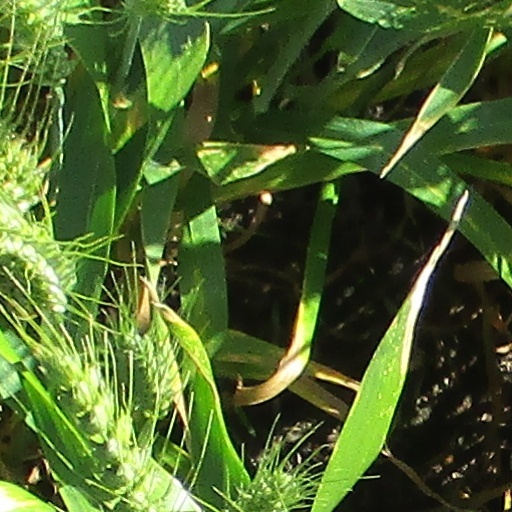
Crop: wheat